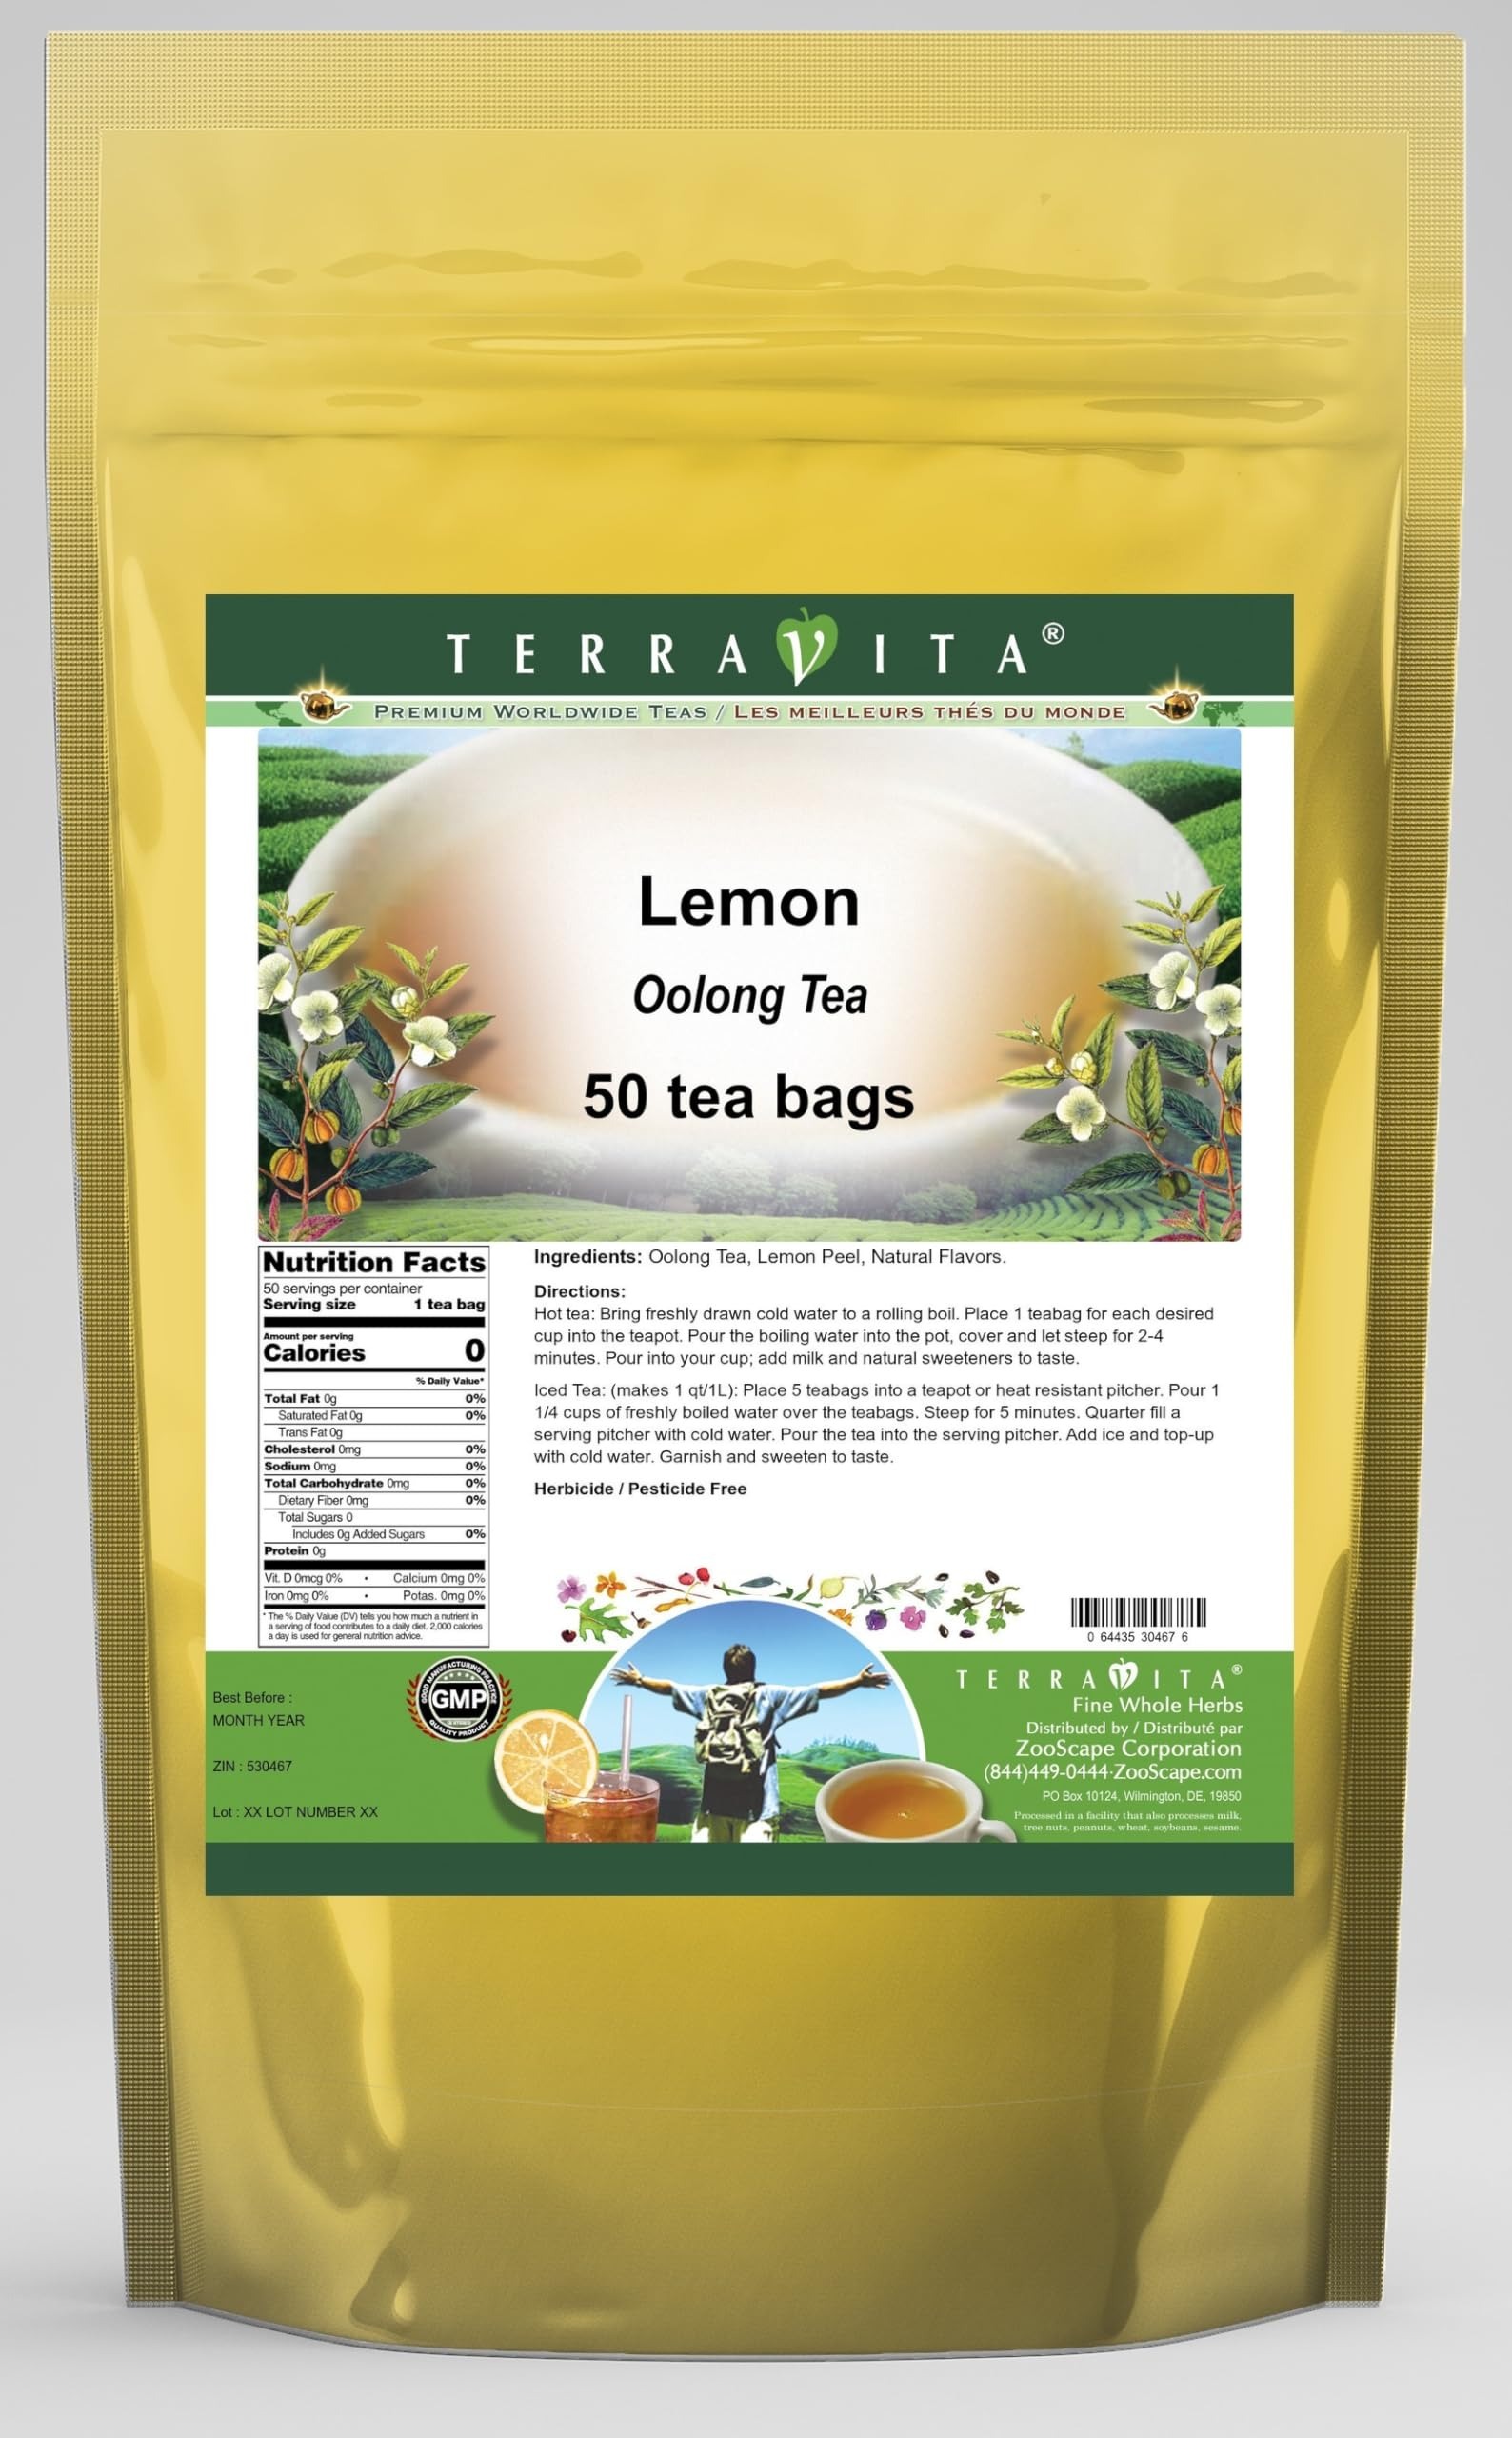
Item Name: Lemon Oolong Tea (50 tea bags, ZIN: 530467) - 3 Pack
Bullet Point 1: Our Lemon Oolong Tea is a luxurious flavored Oolong tea with Lemon Peel that you can enjoy hot or cold! - Ingredients: Oolong tea, Lemon Peel and natural lemon flavor.
Bullet Point 2: No fillers.
Bullet Point 3: Manufacturer: TerraVita
Bullet Point 4: Size: 50 tea bags
Bullet Point 5: Oolong Tea Bags - Packed in a convenient upright pouch!
Product Description: Our Lemon Oolong Tea is a luxurious flavored Oolong tea with Lemon Peel that you can enjoy hot or cold! - Ingredients: Oolong tea, Lemon Peel and natural lemon flavor. - Hot tea brewing method: Bring freshly drawn cold water to a rolling boil. Place 1 teabag for each desired cup into the teapot. Pour the boiling water into the pot, cover and let steep for 2-4 minutes. Pour into your cup; add milk and natural sweeteners to taste. - Iced tea brewing method: (to make 1 liter/quart): Place 5 teabags into a teapot or heat resistant pitcher. Pour 1 1/4 cups of freshly boiled water over the teabags. Steep for 5 minutes. Quarter fill a serving pitcher with cold water. Pour the tea into the serving pitcher. Add ice and top-up with cold water. Garnish and sweeten to taste. - TerraVita is an exclusive line of premium-quality, natural source products that use only the finest, purest and most potent ingredients found around the world. TerraVita is hallmarked by the highest possible standards of purity, potency, stability and freshness. All of our products are prepared with the highest elements of quality control, from raw materials through the entire manufacturing process, up to and including the moment that the bottles or bags are sealed for freshness and shipped out to you. Our highest possible standards are certified by independent laboratories and backed by our personal guarantee. - TerraVita exists to meet and ensure your family's health and wellness without the harmful effects of chemicals and health products. We strive to make all of our products affordable and reliable and are constantly searching the market to maintain our affordability and to look for new ways to serve you and the ones you love. TerraVita has become a trusted household name for many families and can bring
Value: 150.0
Unit: Count

Price: 56.01